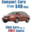
Label: automobile